Expansion microscopy

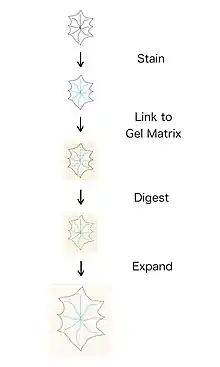
4-step process of ExM

Traditional light microscopy has limits of resolution that prevent it from reliably distinguishing small structures that are important to biological function, and must instead be imaged by a higher-resolution technique, such as electron microscopy. For example, synaptic vesicles are 40-50 nanometers in diameter, which is below the commonly quoted resolution limit of 200 nanometers for light microscopy. Expansion microscopy solves this problem by expanding the underlying tissue sample. One key advantage of samples prepared using expansion microscopy and light microscopy over conventional electron microscopy is that it also allows investigators to stain for and visualize particular molecules in the sample, such as specific proteins or RNA to identify their density and distribution in relation to the biological structures of interest. The most beneficial principle of expansion microscopy is that it requires no specialized equipment; the materials for expansion are worth little to nothing compared to the price of a microscope that could get the same resolution.